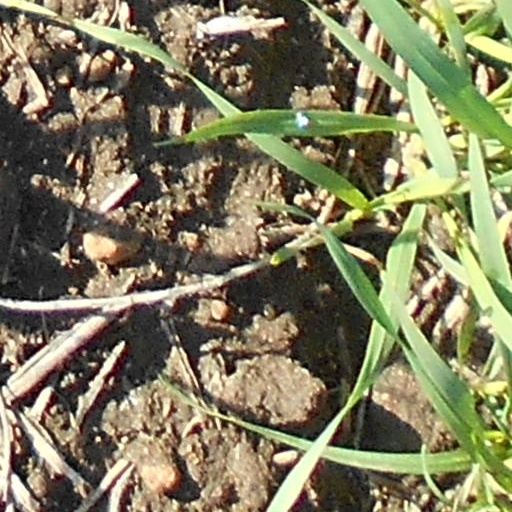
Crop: wheat